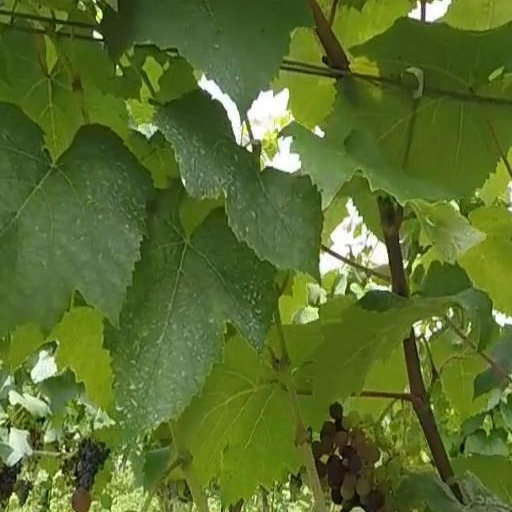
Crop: grape